Karim Bagheri

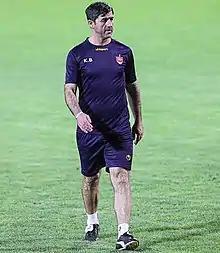
Bagheri in Persepolis training in 2020

Two years after his retirement, he was offered a coaching role at Persepolis by newly appointed head coach Yahya Golmohammadi. He was promoted as the first-team coach in the coaching staff of Ali Daei.